Woolly mammoth

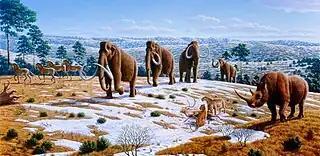
Life restoration of fauna during the Pleistocene epoch in northern Spain, by Mauricio Antón, 2004

Adult woolly mammoths could effectively defend themselves from predators with their tusks, trunks, and size; however, juveniles and weakened adults were vulnerable to pack hunters such as wolves, cave hyenas, and large felines. The tusks may have been used in intraspecies fighting, such as fights over territory or mates. Display of the large tusks of males could have been used to attract females and intimidate rivals. Because of their curvature, the tusks were unsuitable for stabbing but may have been used for hitting, as indicated by injuries to some fossil shoulder blades.